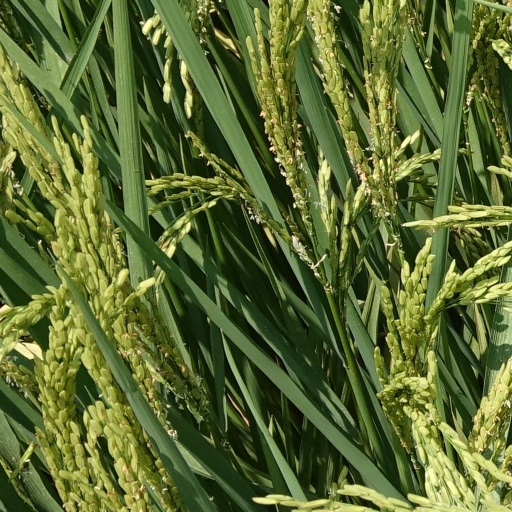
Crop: rice